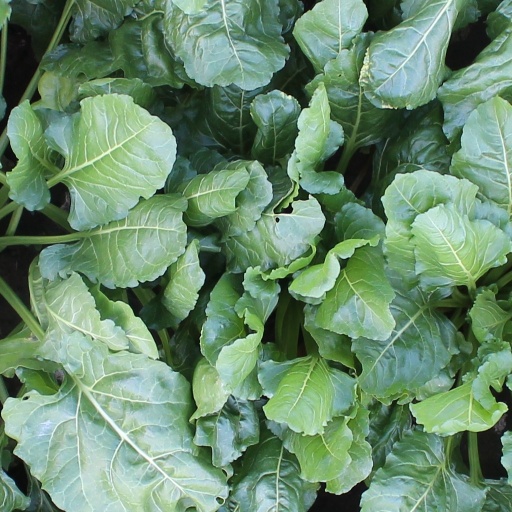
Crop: sugar beet